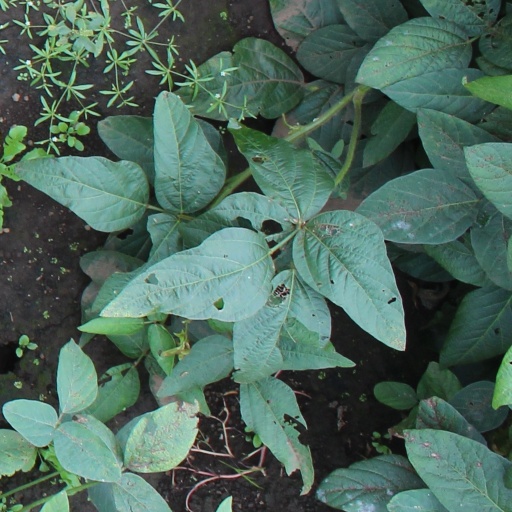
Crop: soybean